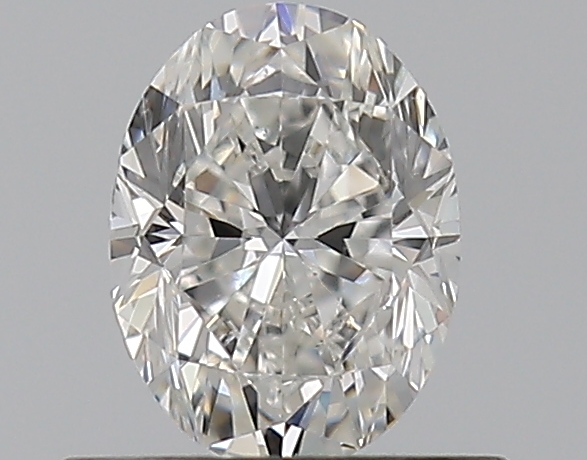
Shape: oval
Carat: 0.5
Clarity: VS2
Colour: F
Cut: GD
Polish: EX
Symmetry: VG
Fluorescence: N
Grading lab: GIA
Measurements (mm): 5.74 x 4.3 x 2.95